Celine Van Gestel

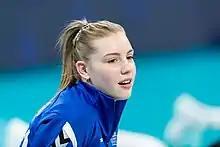
Van Gestel in 2020

Celine Van Gestel (born 7 November 1997) is a Belgian former volleyball player, playing as an outside-spiker.